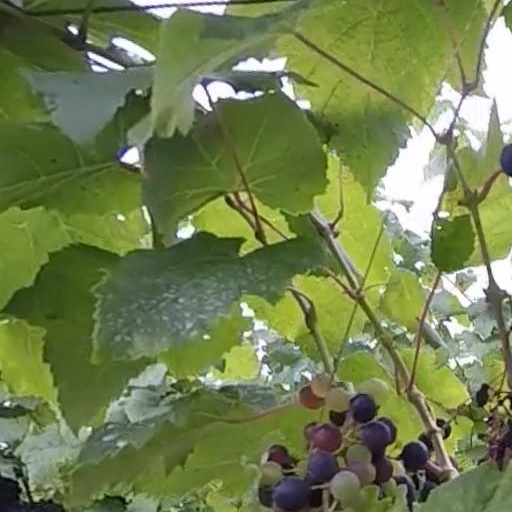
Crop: grape